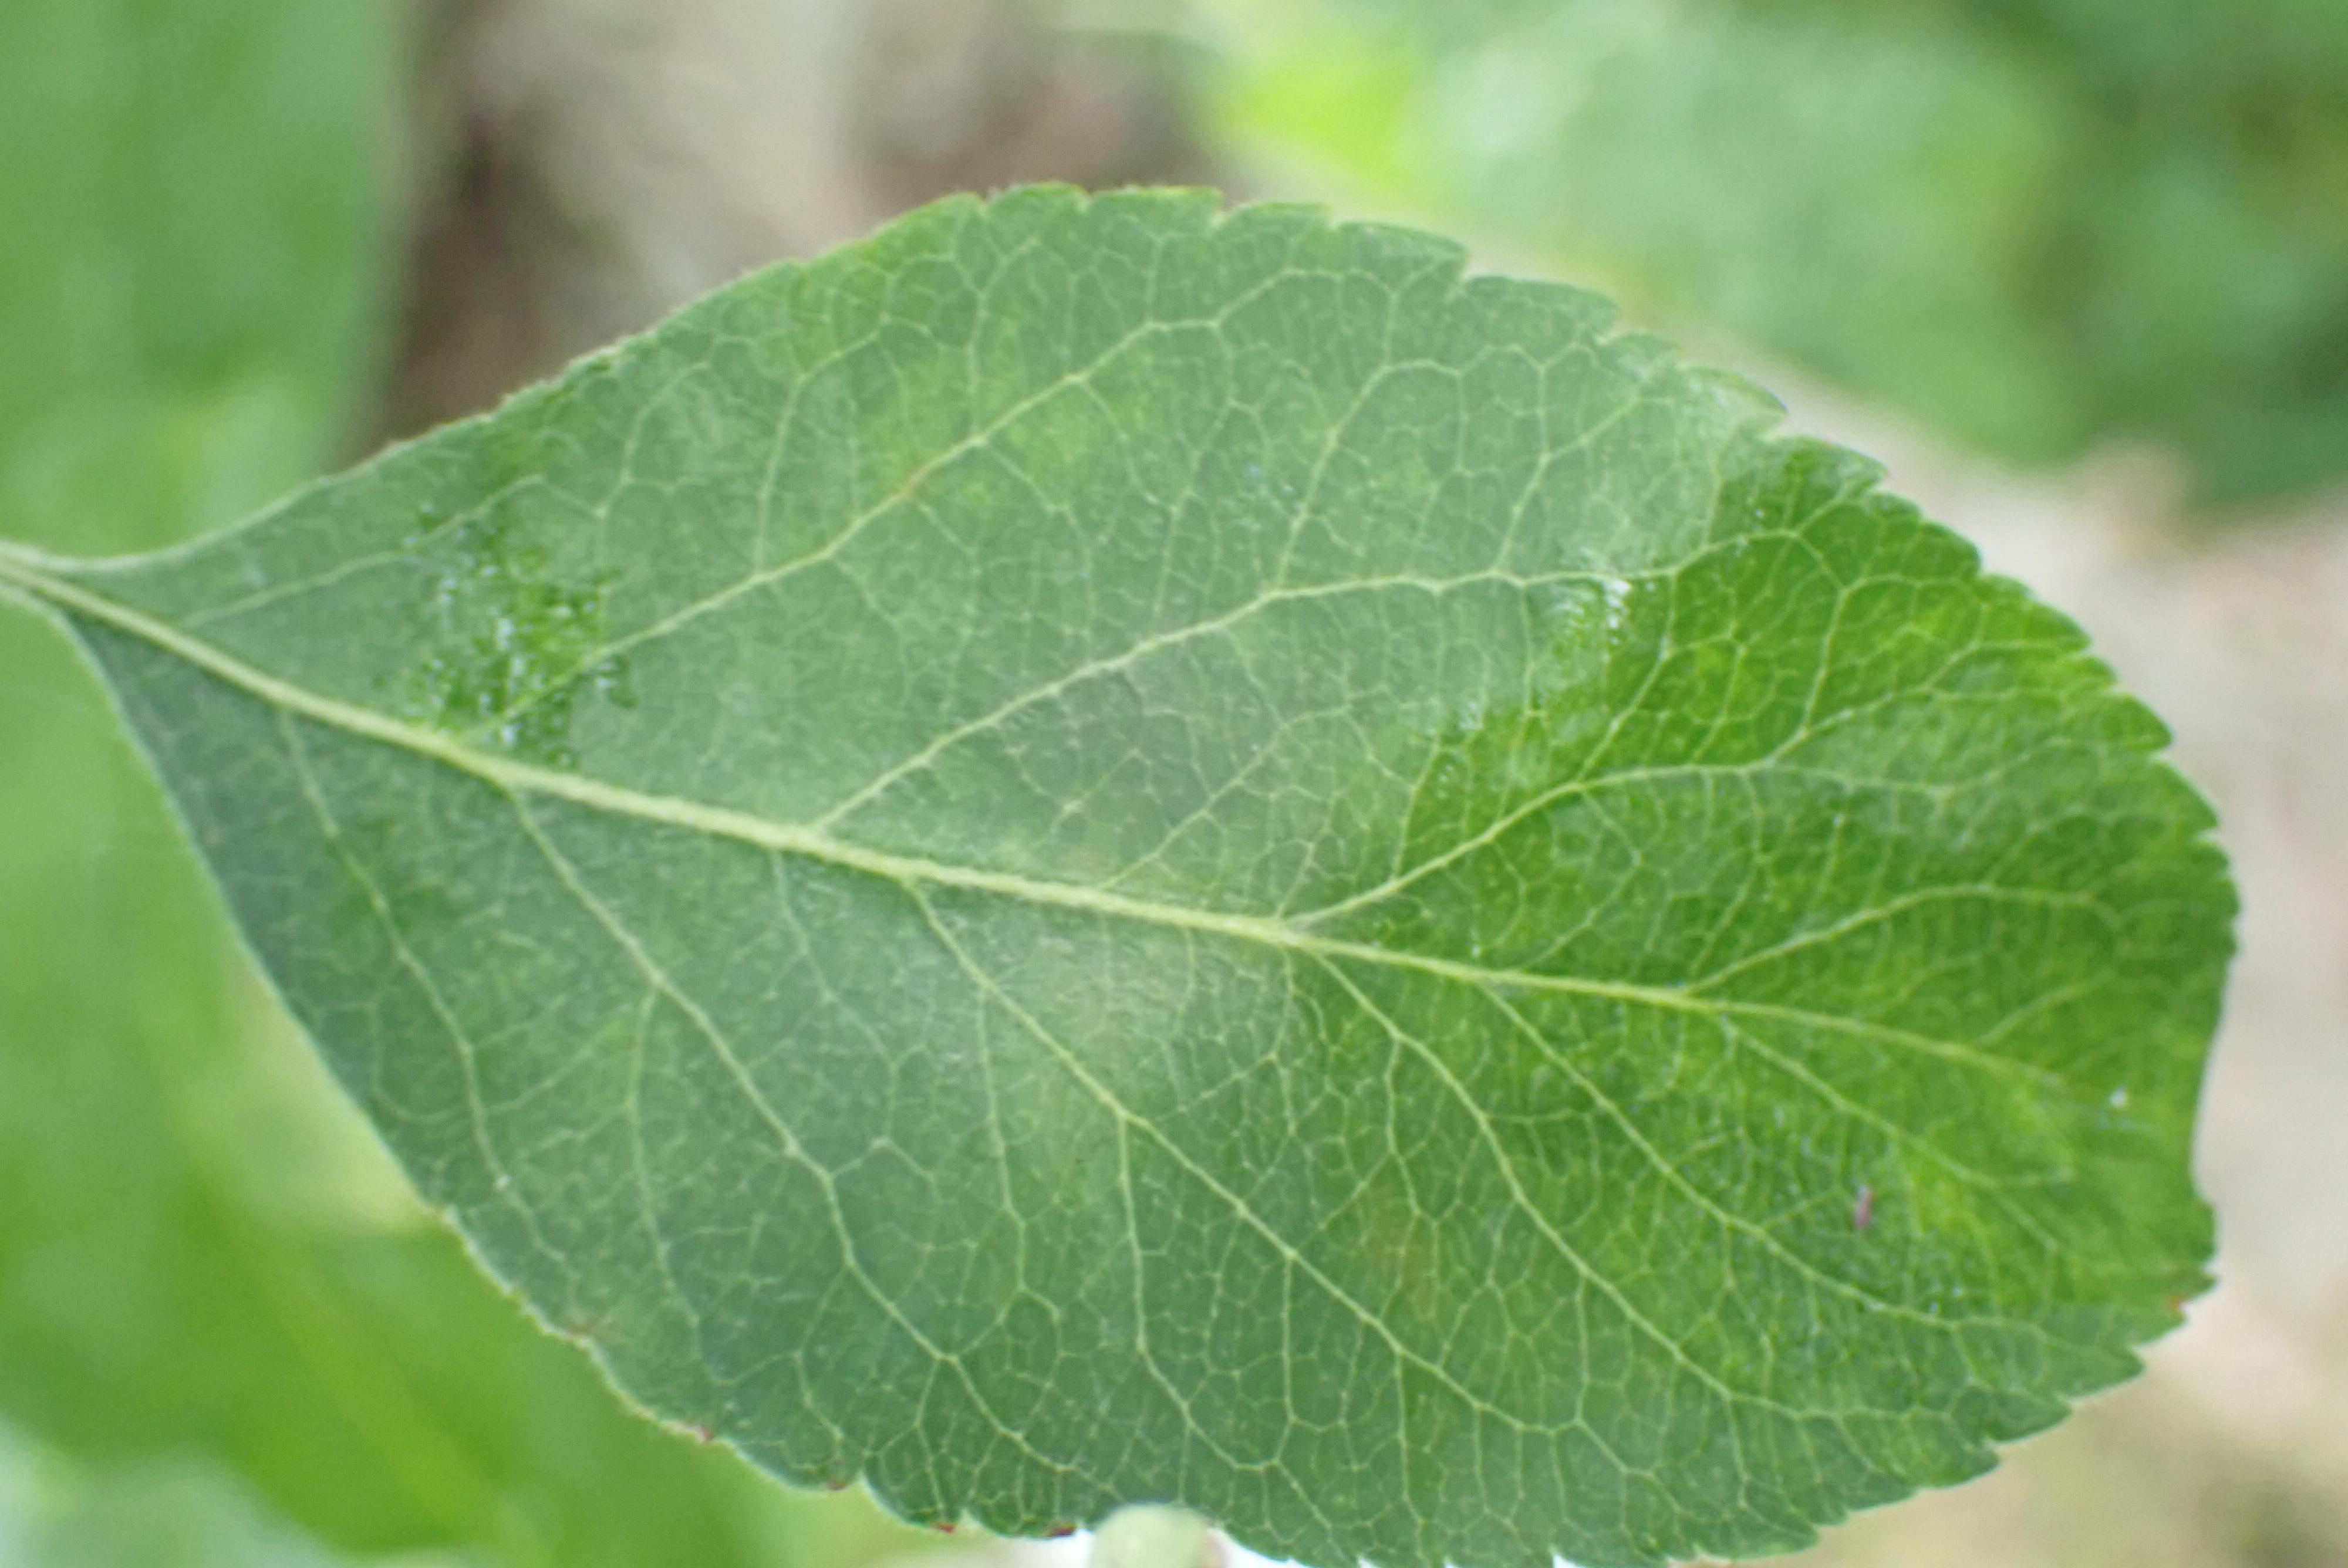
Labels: scab